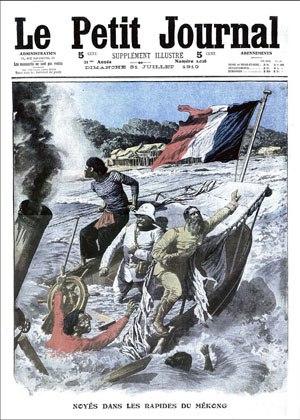
Naufrage de la cannonière La Grandière sur le Mékong en Indochine française le 15 juillet 1910. A son bord, le général Léon de Beylié et le médecin major Vincent Ruffiandis et deux autres matelots sont noyés.
Léon Marie Eugène de Beylié né le 26 novembre 1849 à Strasbourg et mort le 15 juillet 1910 près du passage de Tha-Dua sur le fleuve Mékong est un général de brigade, archéologue et mécène français.